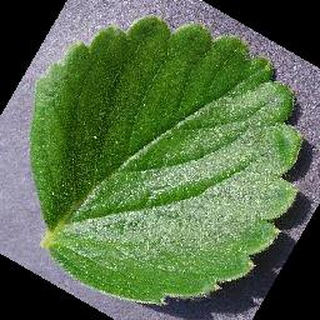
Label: healthy_strawberry